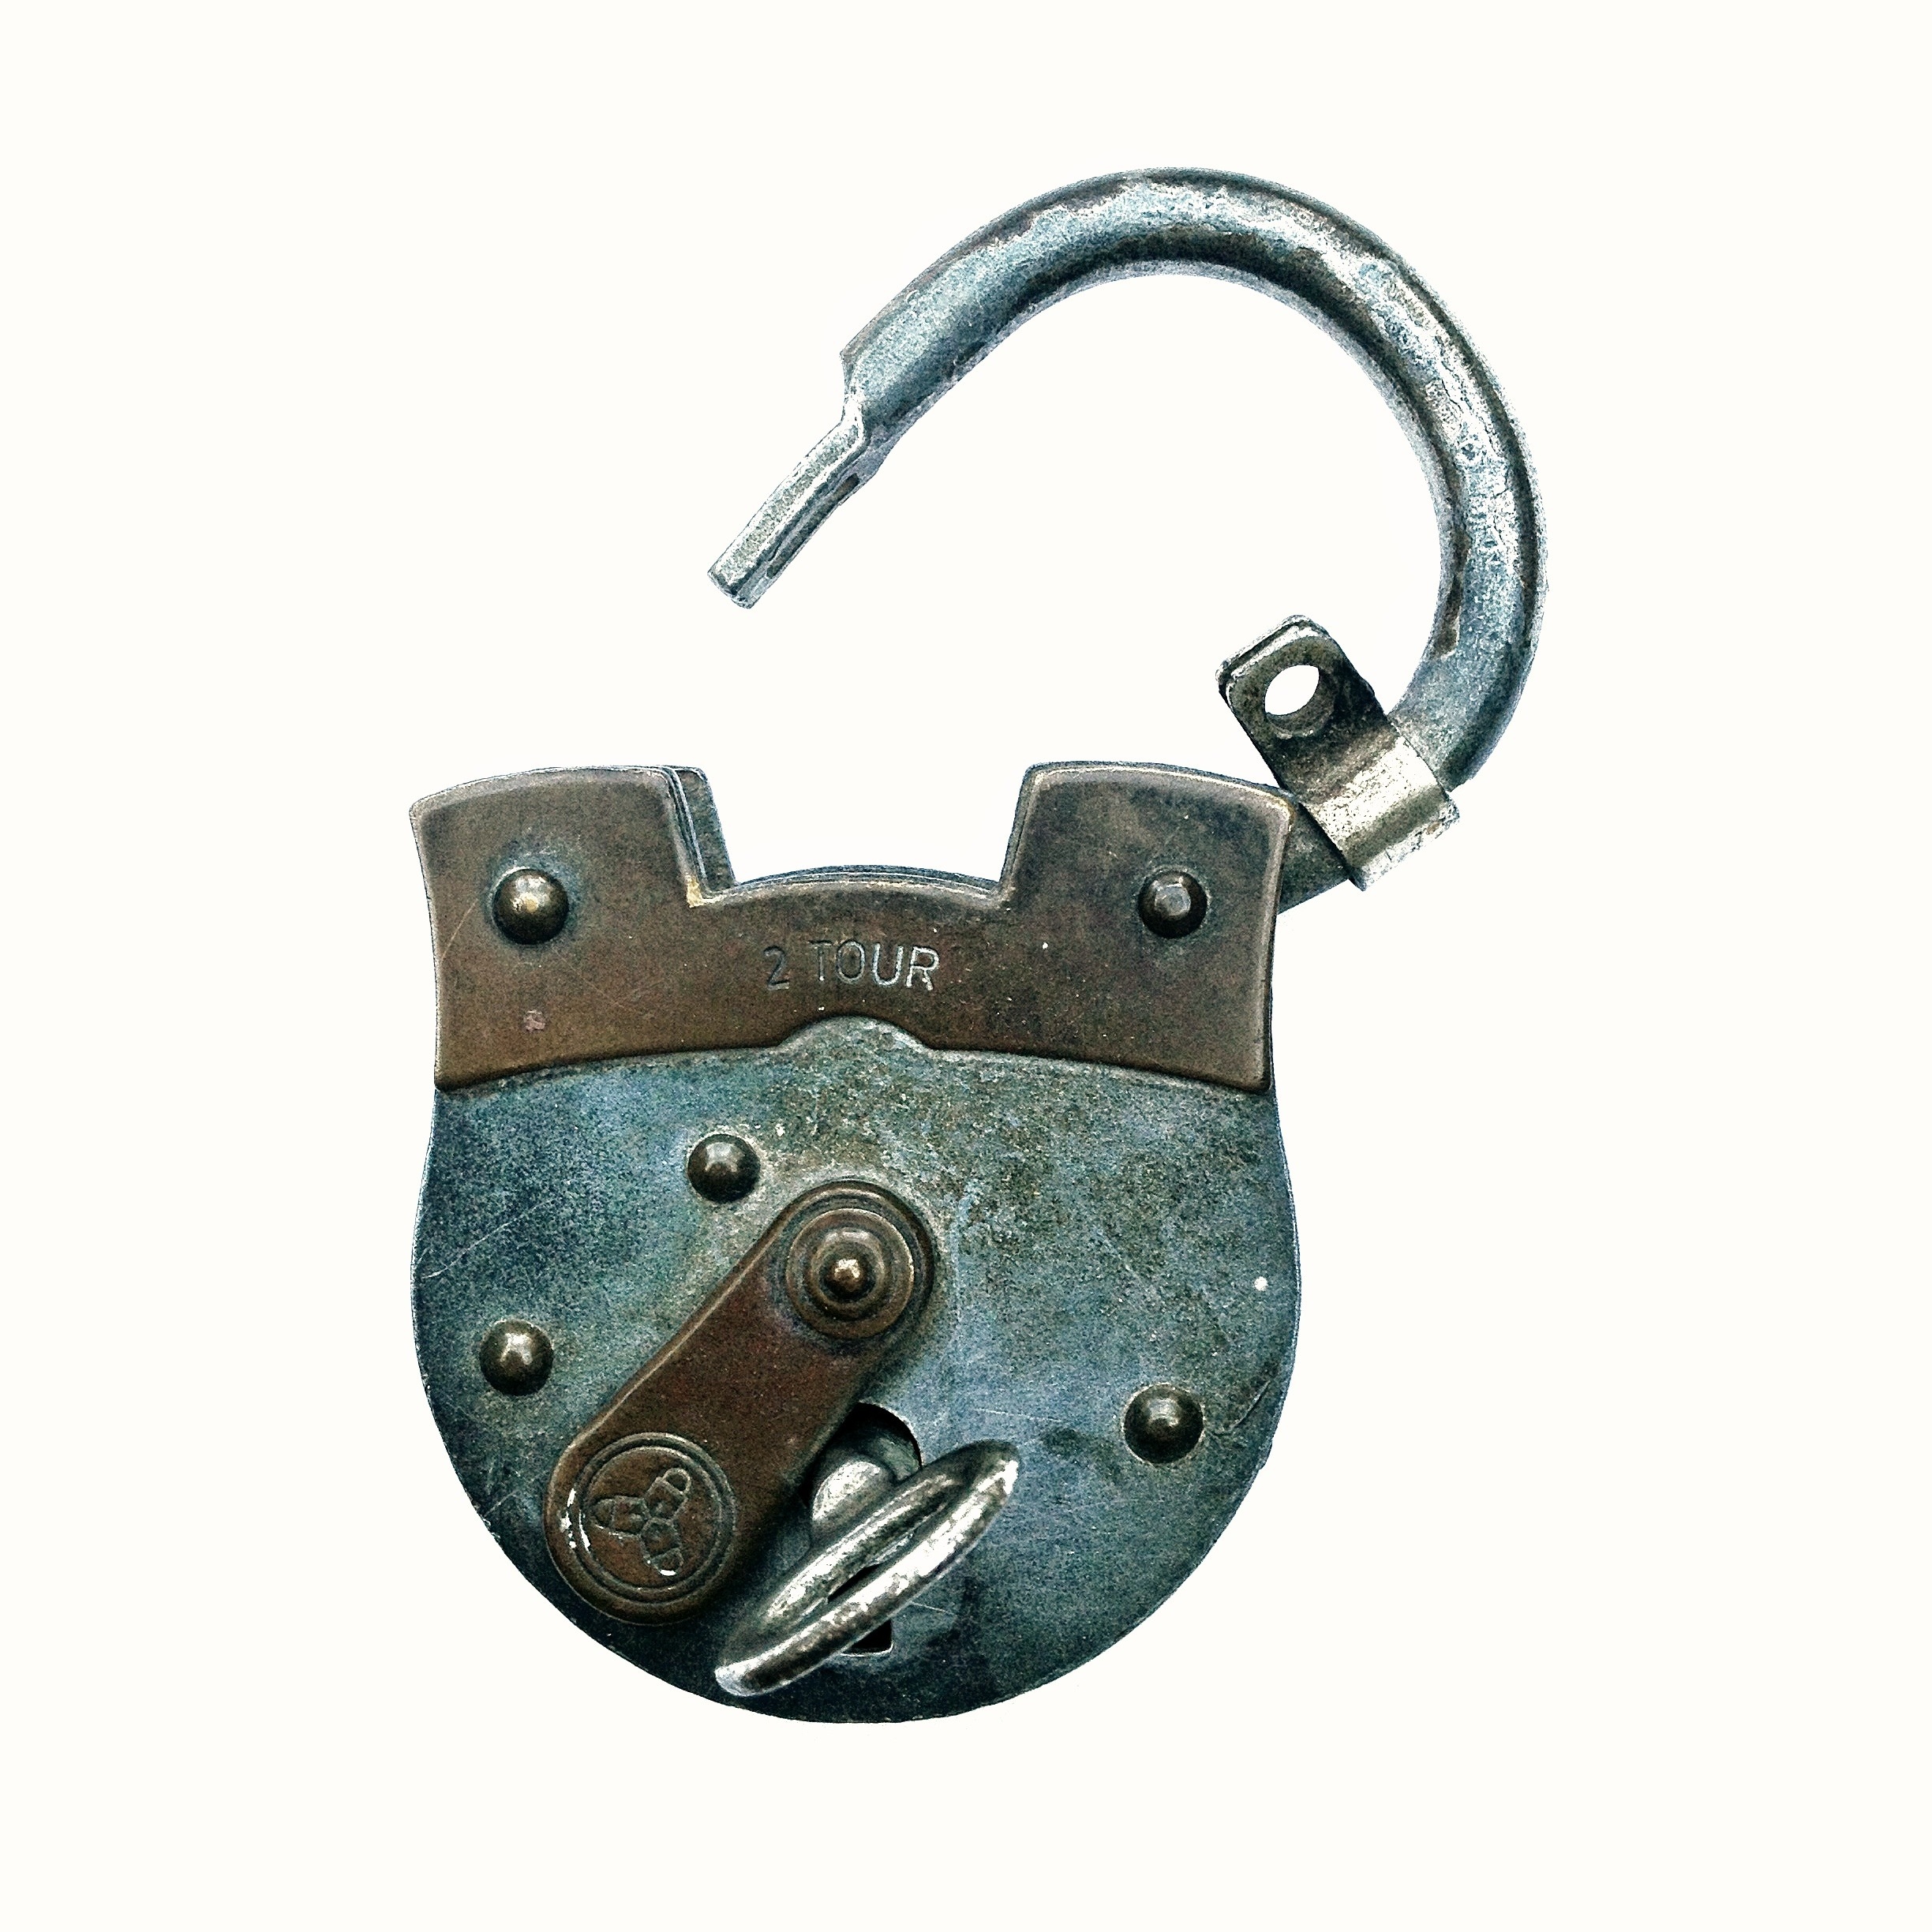
chain, fashion accessory